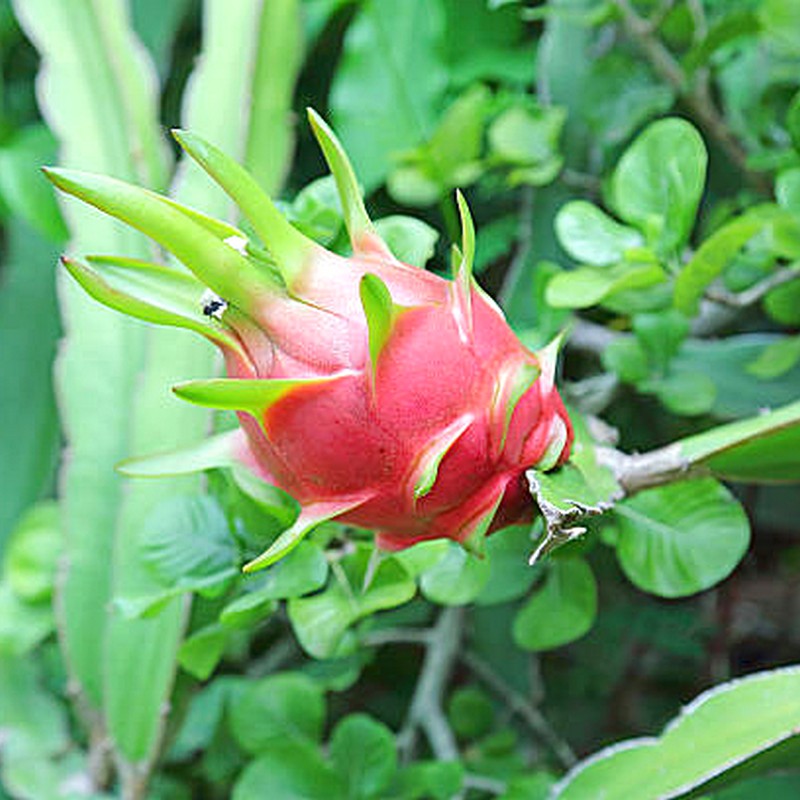
Label: Fresh Dragon Fruit